Amalgamated Lithographers of America

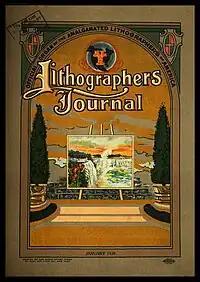
Official organ of the ALA during the early 20th Century was the monthly magazine "Lithographers Journal."

The Amalgamated Lithographers of America (ALA) was established in 1915 through a merger of 4 of the 6 unions then operating in the lithographic industry — the LIPBA (established 1886), the ILAE (1890), the Paper Cutters (1900), and the Stone and Plate Preparers (1900). The Press Feeders and the Poster Artists' Association initially stood aloof from the new organization, joining only in 1918 and 1942, respectively.